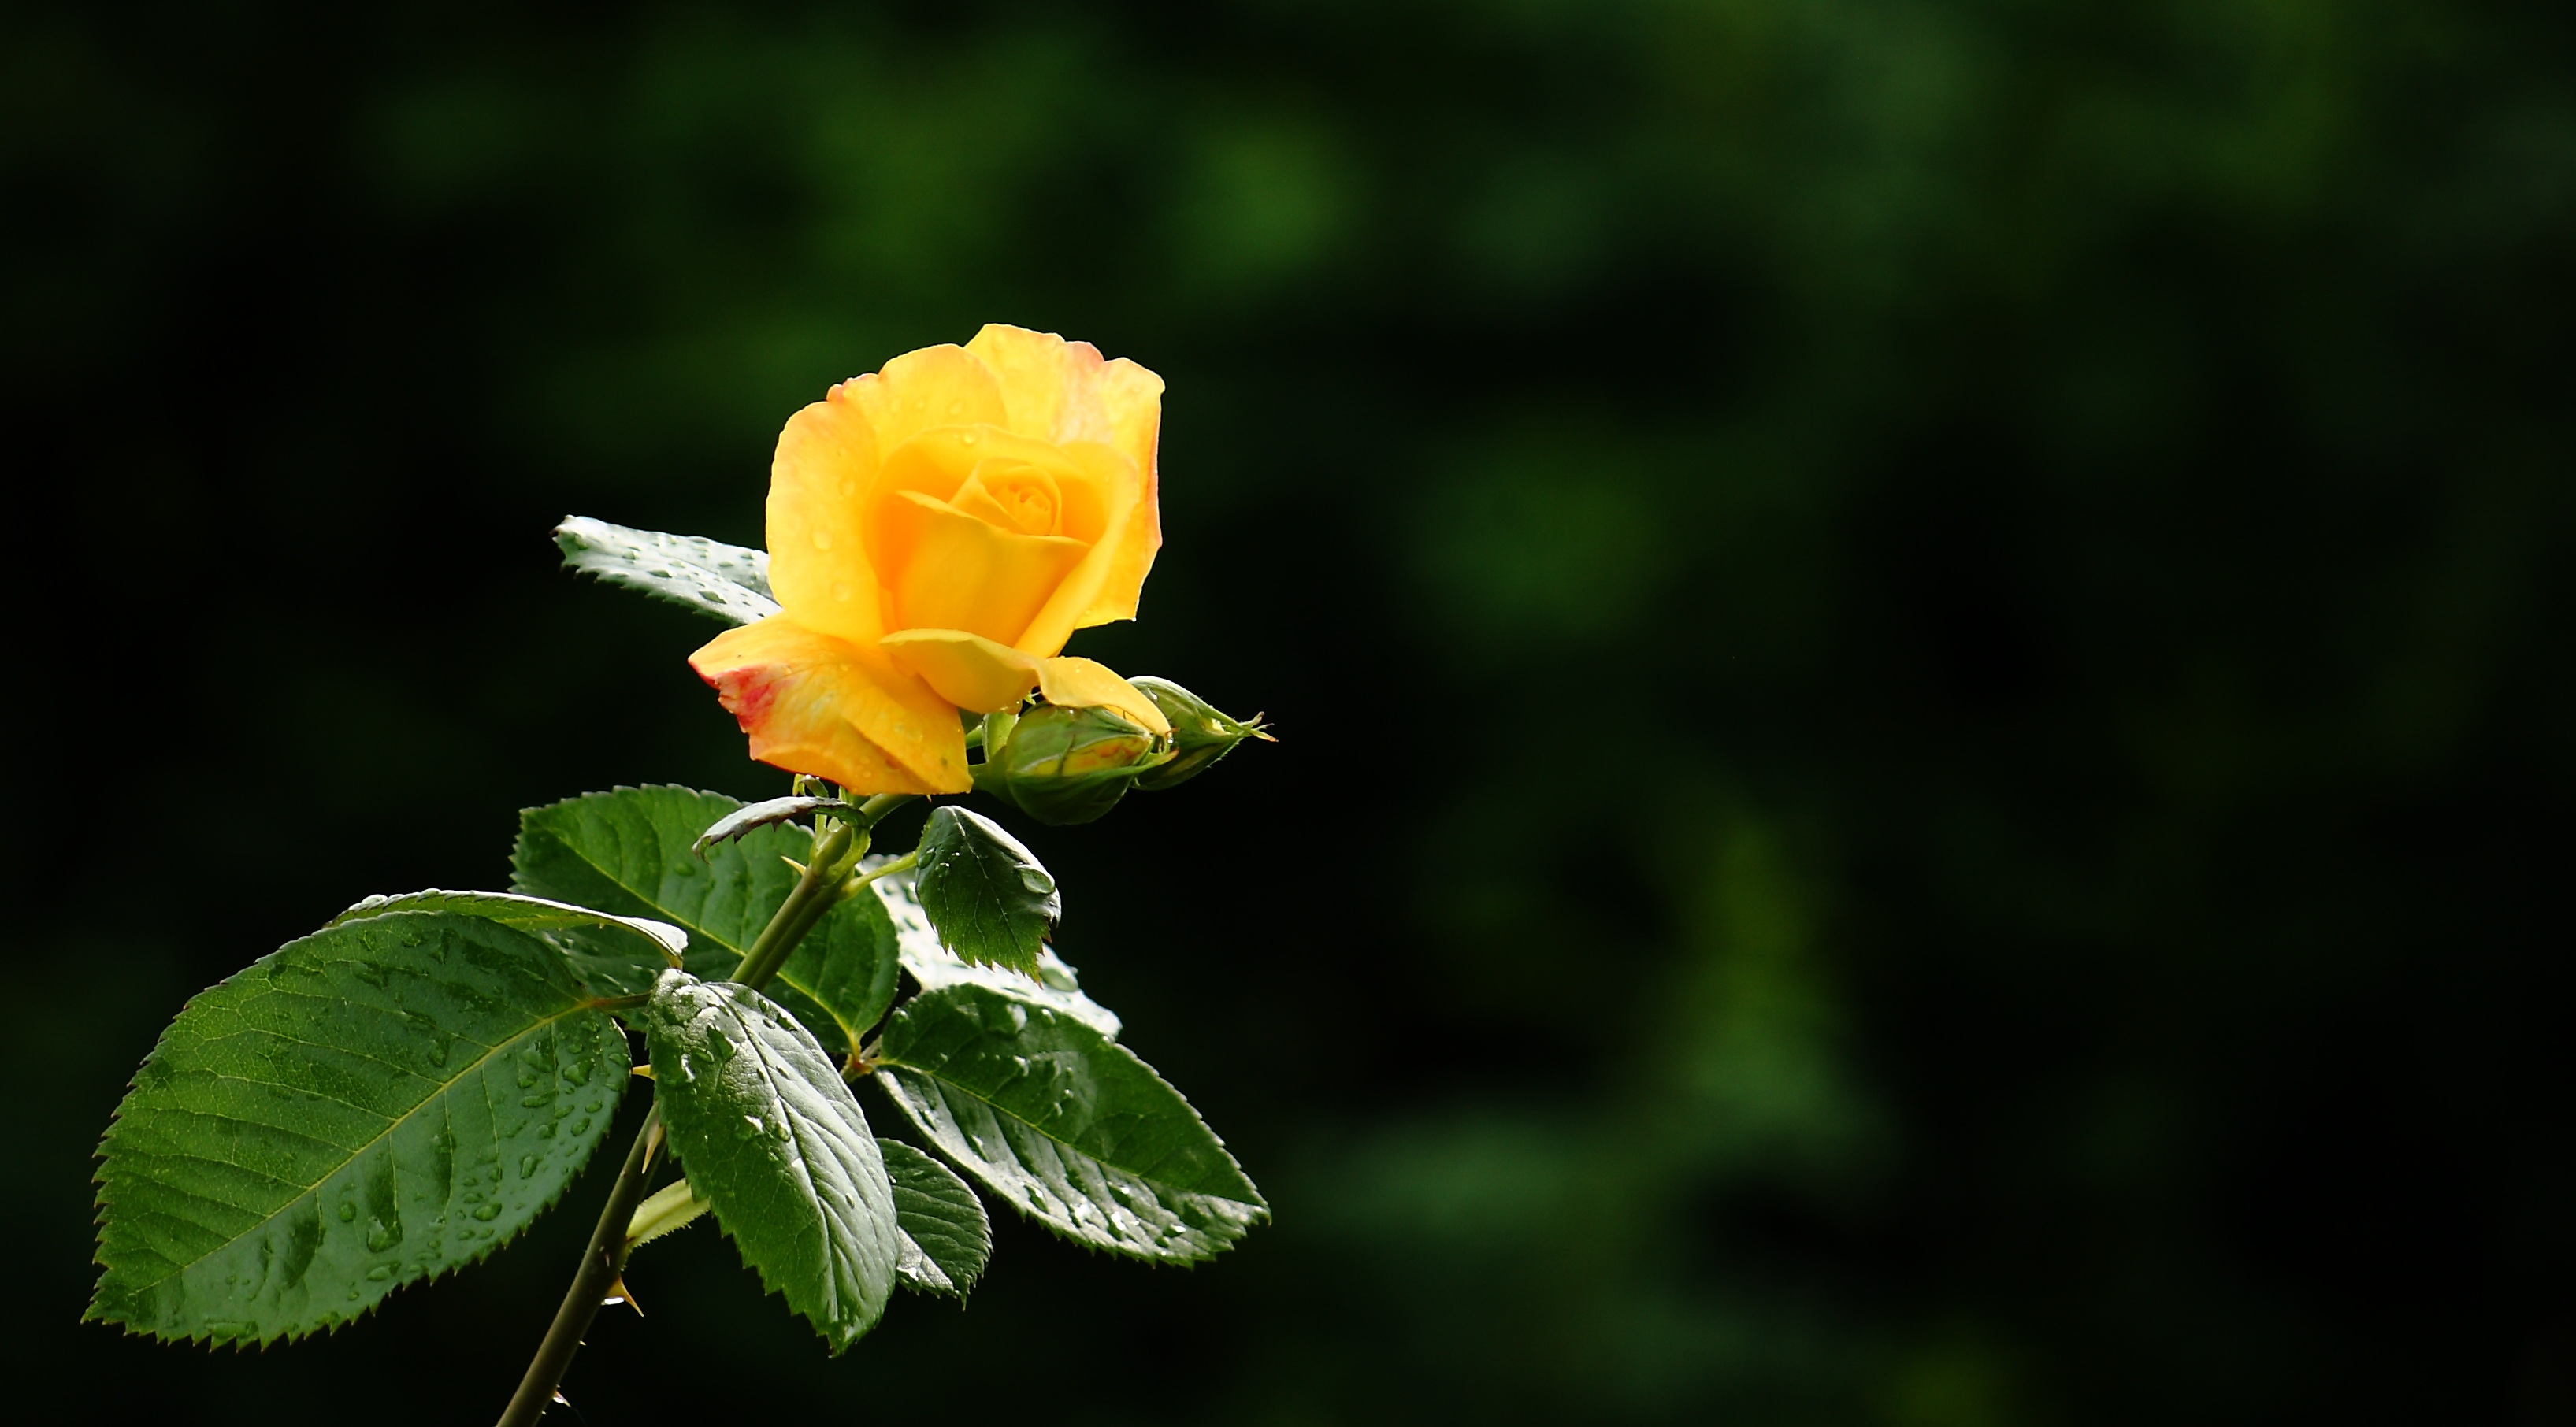
nature, blossom, dew, plant, photography, leaf, flower, petal, rose, green, natural, banner, botany, yellow, flora, wildflower, close up, shrub, macro photography, flowering plant, rose family, plant stem, land plant